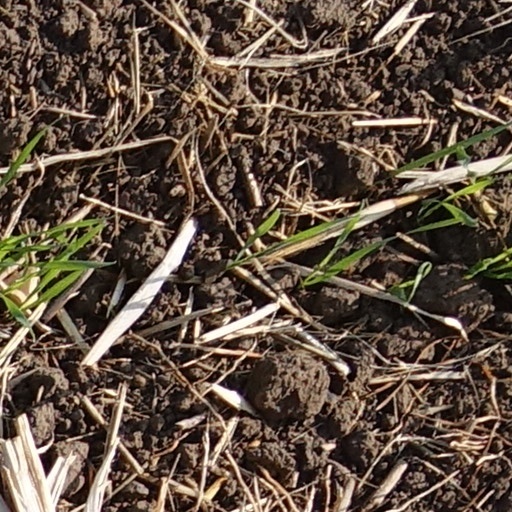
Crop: wheat